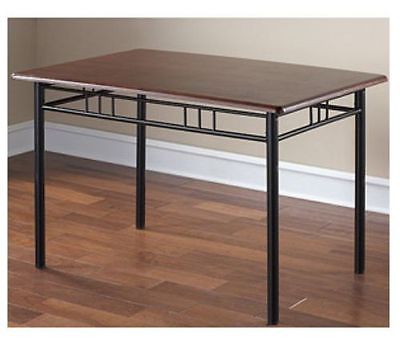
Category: table